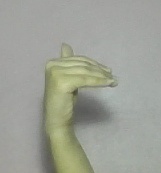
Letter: khaa